Princess Victoria Melita of Saxe-Coburg and Gotha

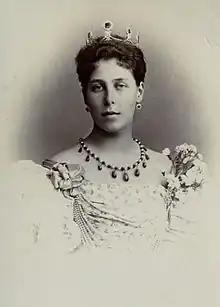
Photograph by Hugo Thiele,

Grand Duchess Victoria Feodorovna of Russia (born Princess Victoria Melita of Edinburgh; 25 November 1876 – 2 March 1936), was the third child and second daughter of Alfred, Duke of Saxe-Coburg and Gotha, and Grand Duchess Maria Alexandrovna of Russia. She was a granddaughter of both Queen Victoria of the United Kingdom and Emperor Alexander II of Russia.